120th Guards Fighter Aviation Regiment

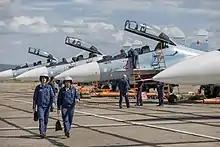
Personnel of the regiment during operations at Domna, 2015

After the dissolution of the Soviet Union at the end of 1991, the 120th IAP continued in service with the Russian Air Force. An October 1992 directive slated the 120th for conversion to the original production version of the Mikoyan MiG-29, handed over from the disbanded 176th IAP at Bagay-Baranovka. The transfer of aircraft did not begin until January 1993, and the regiment suffered from an initial shortage of ground equipment for the MiG-29s, abandoned by the 176th in its hasty withdrawal from newly independent Georgia. The MiG-29s were flown from Bagay-Baranvoka with several stops for refueling and by April the 120th IAP received all of the aircraft. Several newer MiG-29S from the 343rd Instructor IAP at Bagay-Baranovka were also transferred to the regiment. Its old MiG-23MLDs were sent to the Step air base for storage. The first flight of the regiment on the MiG-29 took place on 25 January, and the regiment continued the shark mouth tradition with the new aircraft. Over the next year, regiment continued familiarization and mastery of the MiG-29, with one disadvantage of the MiG-29 compared to the MiG-23 being the difficulty of operating the former in extremely cold winter conditions, addressed by warming up the engines hours before flights.